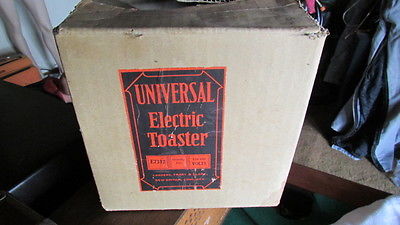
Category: toaster